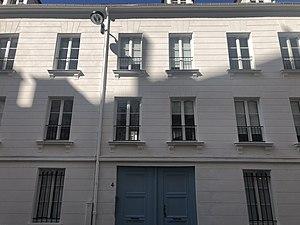
Columbia Global Centers sont des centres de recherche créés par l'Université Columbia dans différents pays à travers le monde dans le cadre de son initiative visant à créer une université internationale de recherche. Le premier de ces centres a ouvert ses portes en mars 2009 à Pekin, en Chine et à Amman en Jordanie. L'université en ouvre d'autres à Paris et à Mumbai en mars 2010. Par la suite, un autre centre est ouvert à Istanbul, en Turquie, en novembre 2011. Les sites de Nairobi, Rio de Janeiro et Santiago de Chile ont été ouverts en 2012 et 2013. Un dernier campus a ouvert ses portes en 2018 à Tunis.